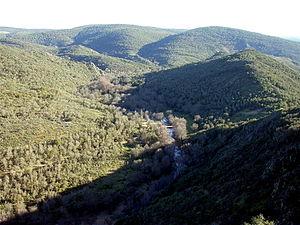
Le Parc national de Cabañeros est un site naturel protégé se situant en Espagne près de Tolède. Créé en 1995, il couvre une superficie de 409 kilomètres carrés. C'est la plus représentative et plus vaste région encore préservée de la forêt méditerranéenne ibérique, avec une grande variété d'espèces végétales. Il comprend également des sites d'intérêt géologique.